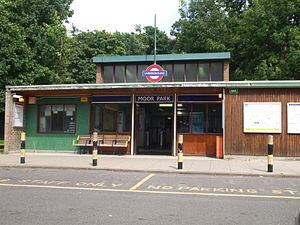
Metropolitan line / Stationer / Northwood-gren
Metropolitan line er en del af London Underground. Banen løber i øjeblikket fra Aldgate i City of London til Amersham i Buckinghamshire, med sidebaner til Uxbridge, Watford og Chesham, men før 1988 var Hammersmith & City line og East London line også markedsført som Metropolitan line. Banen er farvet magenta på netværkskortet og i andet marketing.